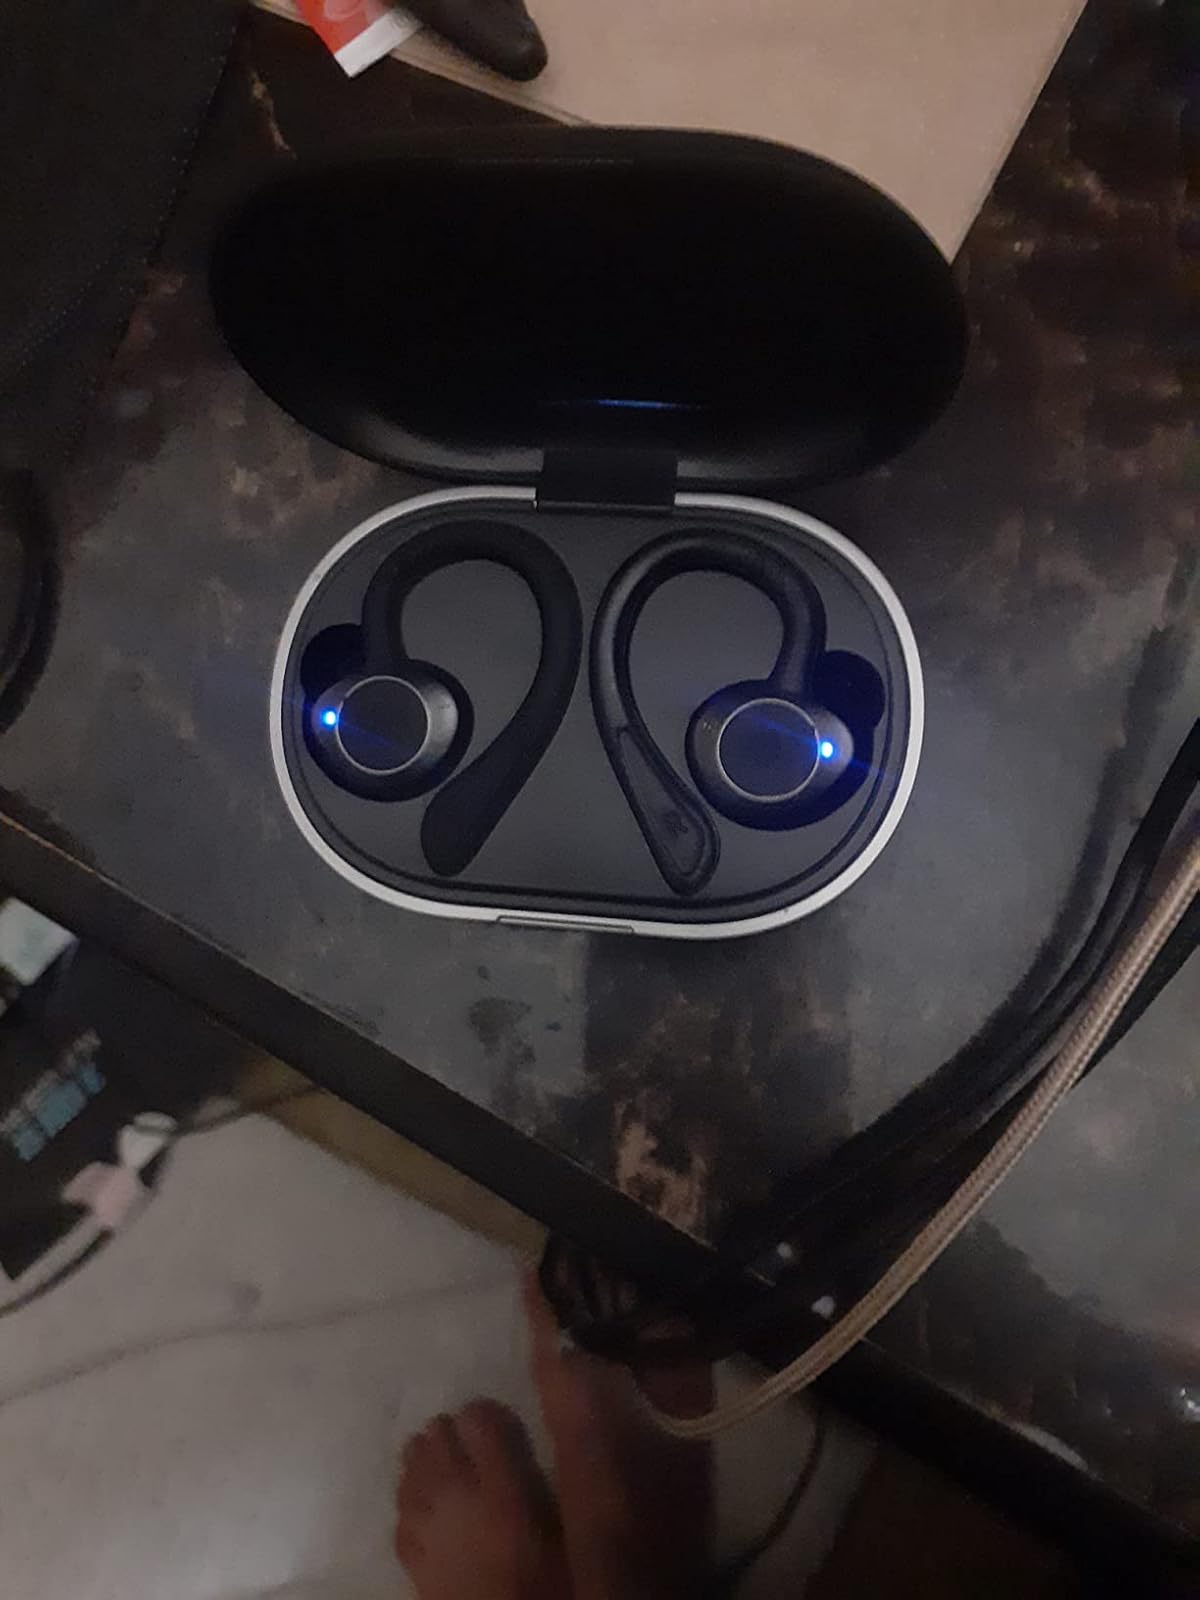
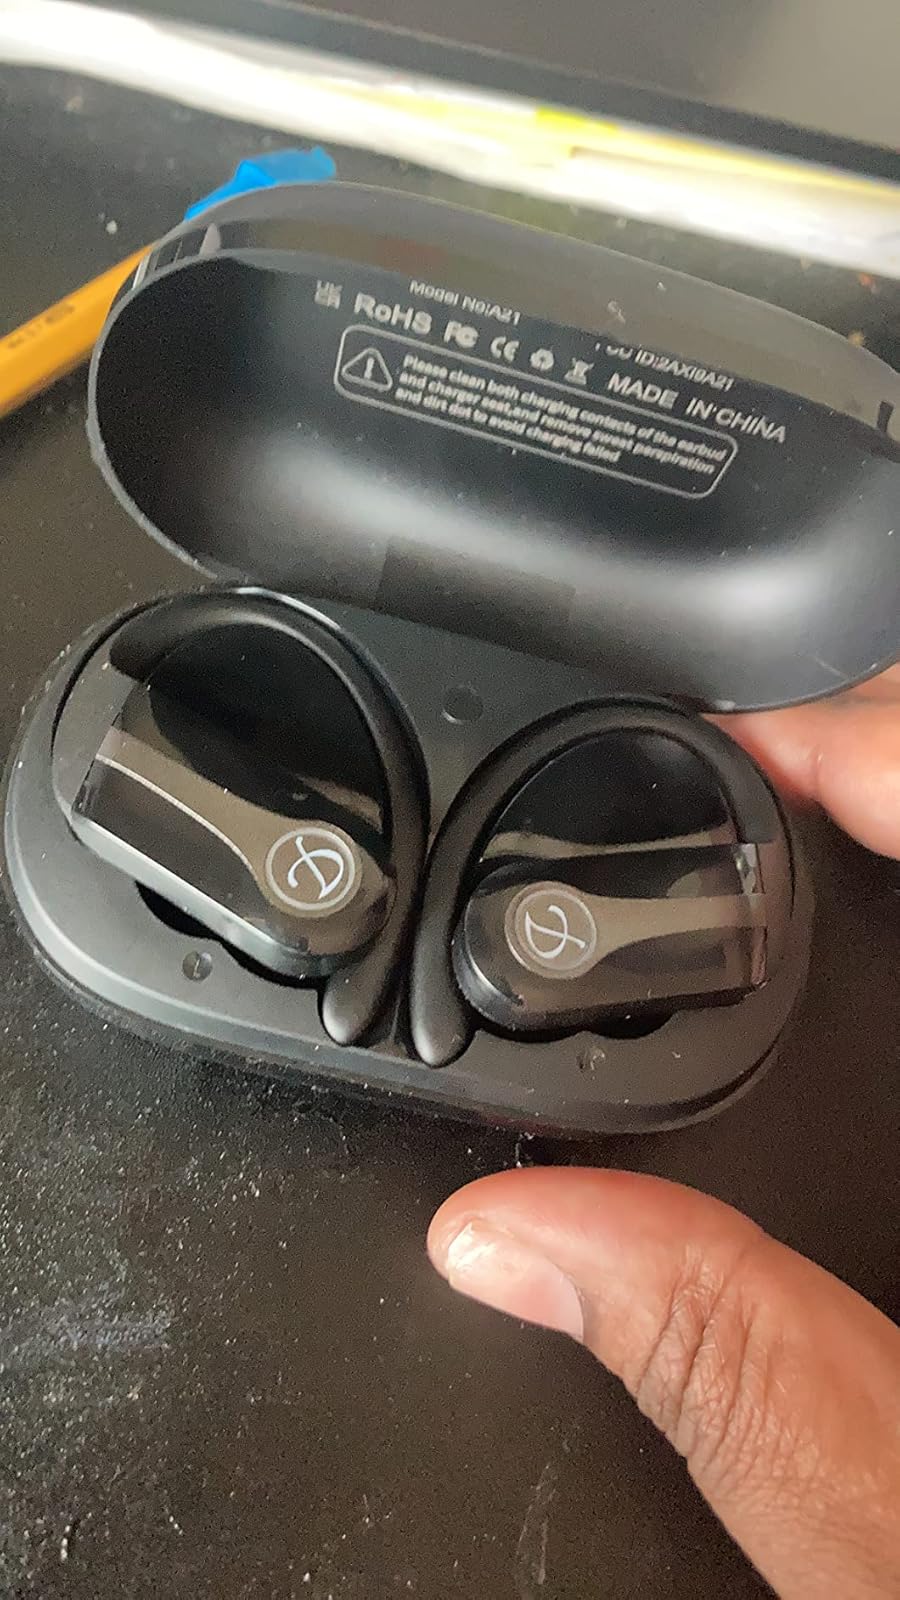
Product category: earbuds
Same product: no